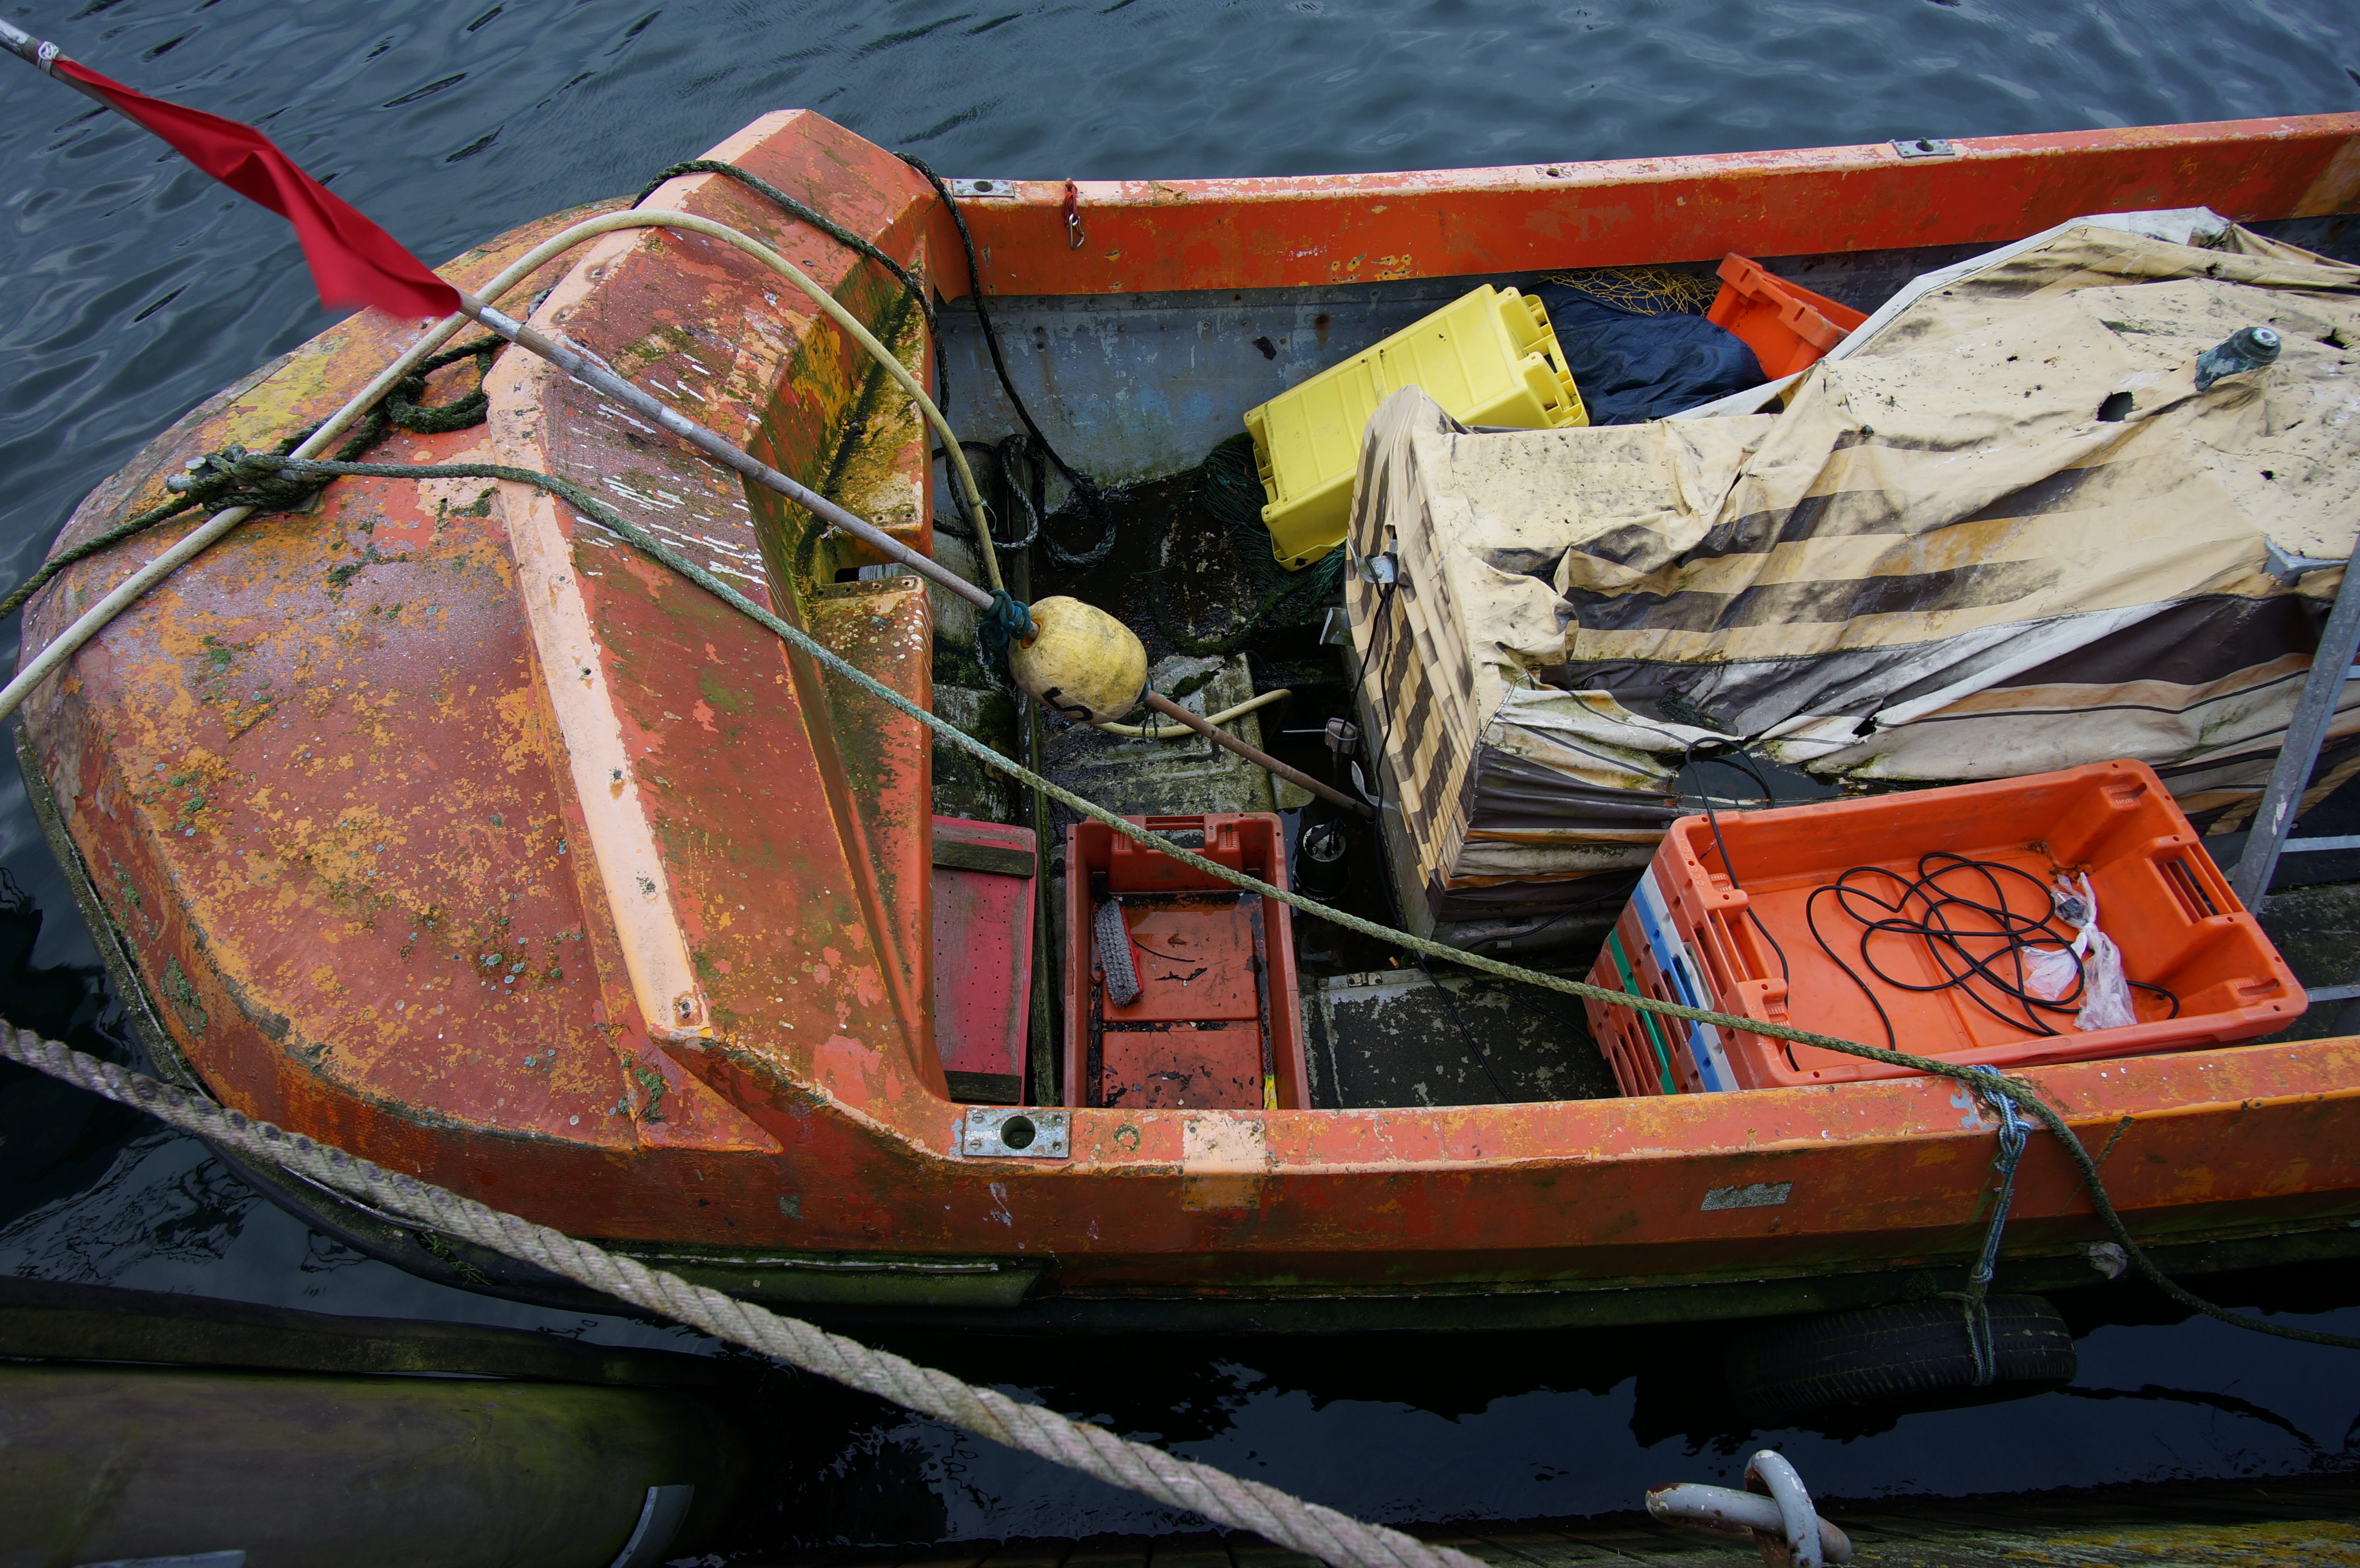
boat, vehicle, mast, sailboat, 2015, germany, deutschland, walimex, 12mm, samyang, sony, watercraft, nex, nex6, lenstagged, steffenzahn, samyang12mm, walimex12mm, rostock, fishing vessel, warnem nde, dinghy, watercraft rowing, caravel